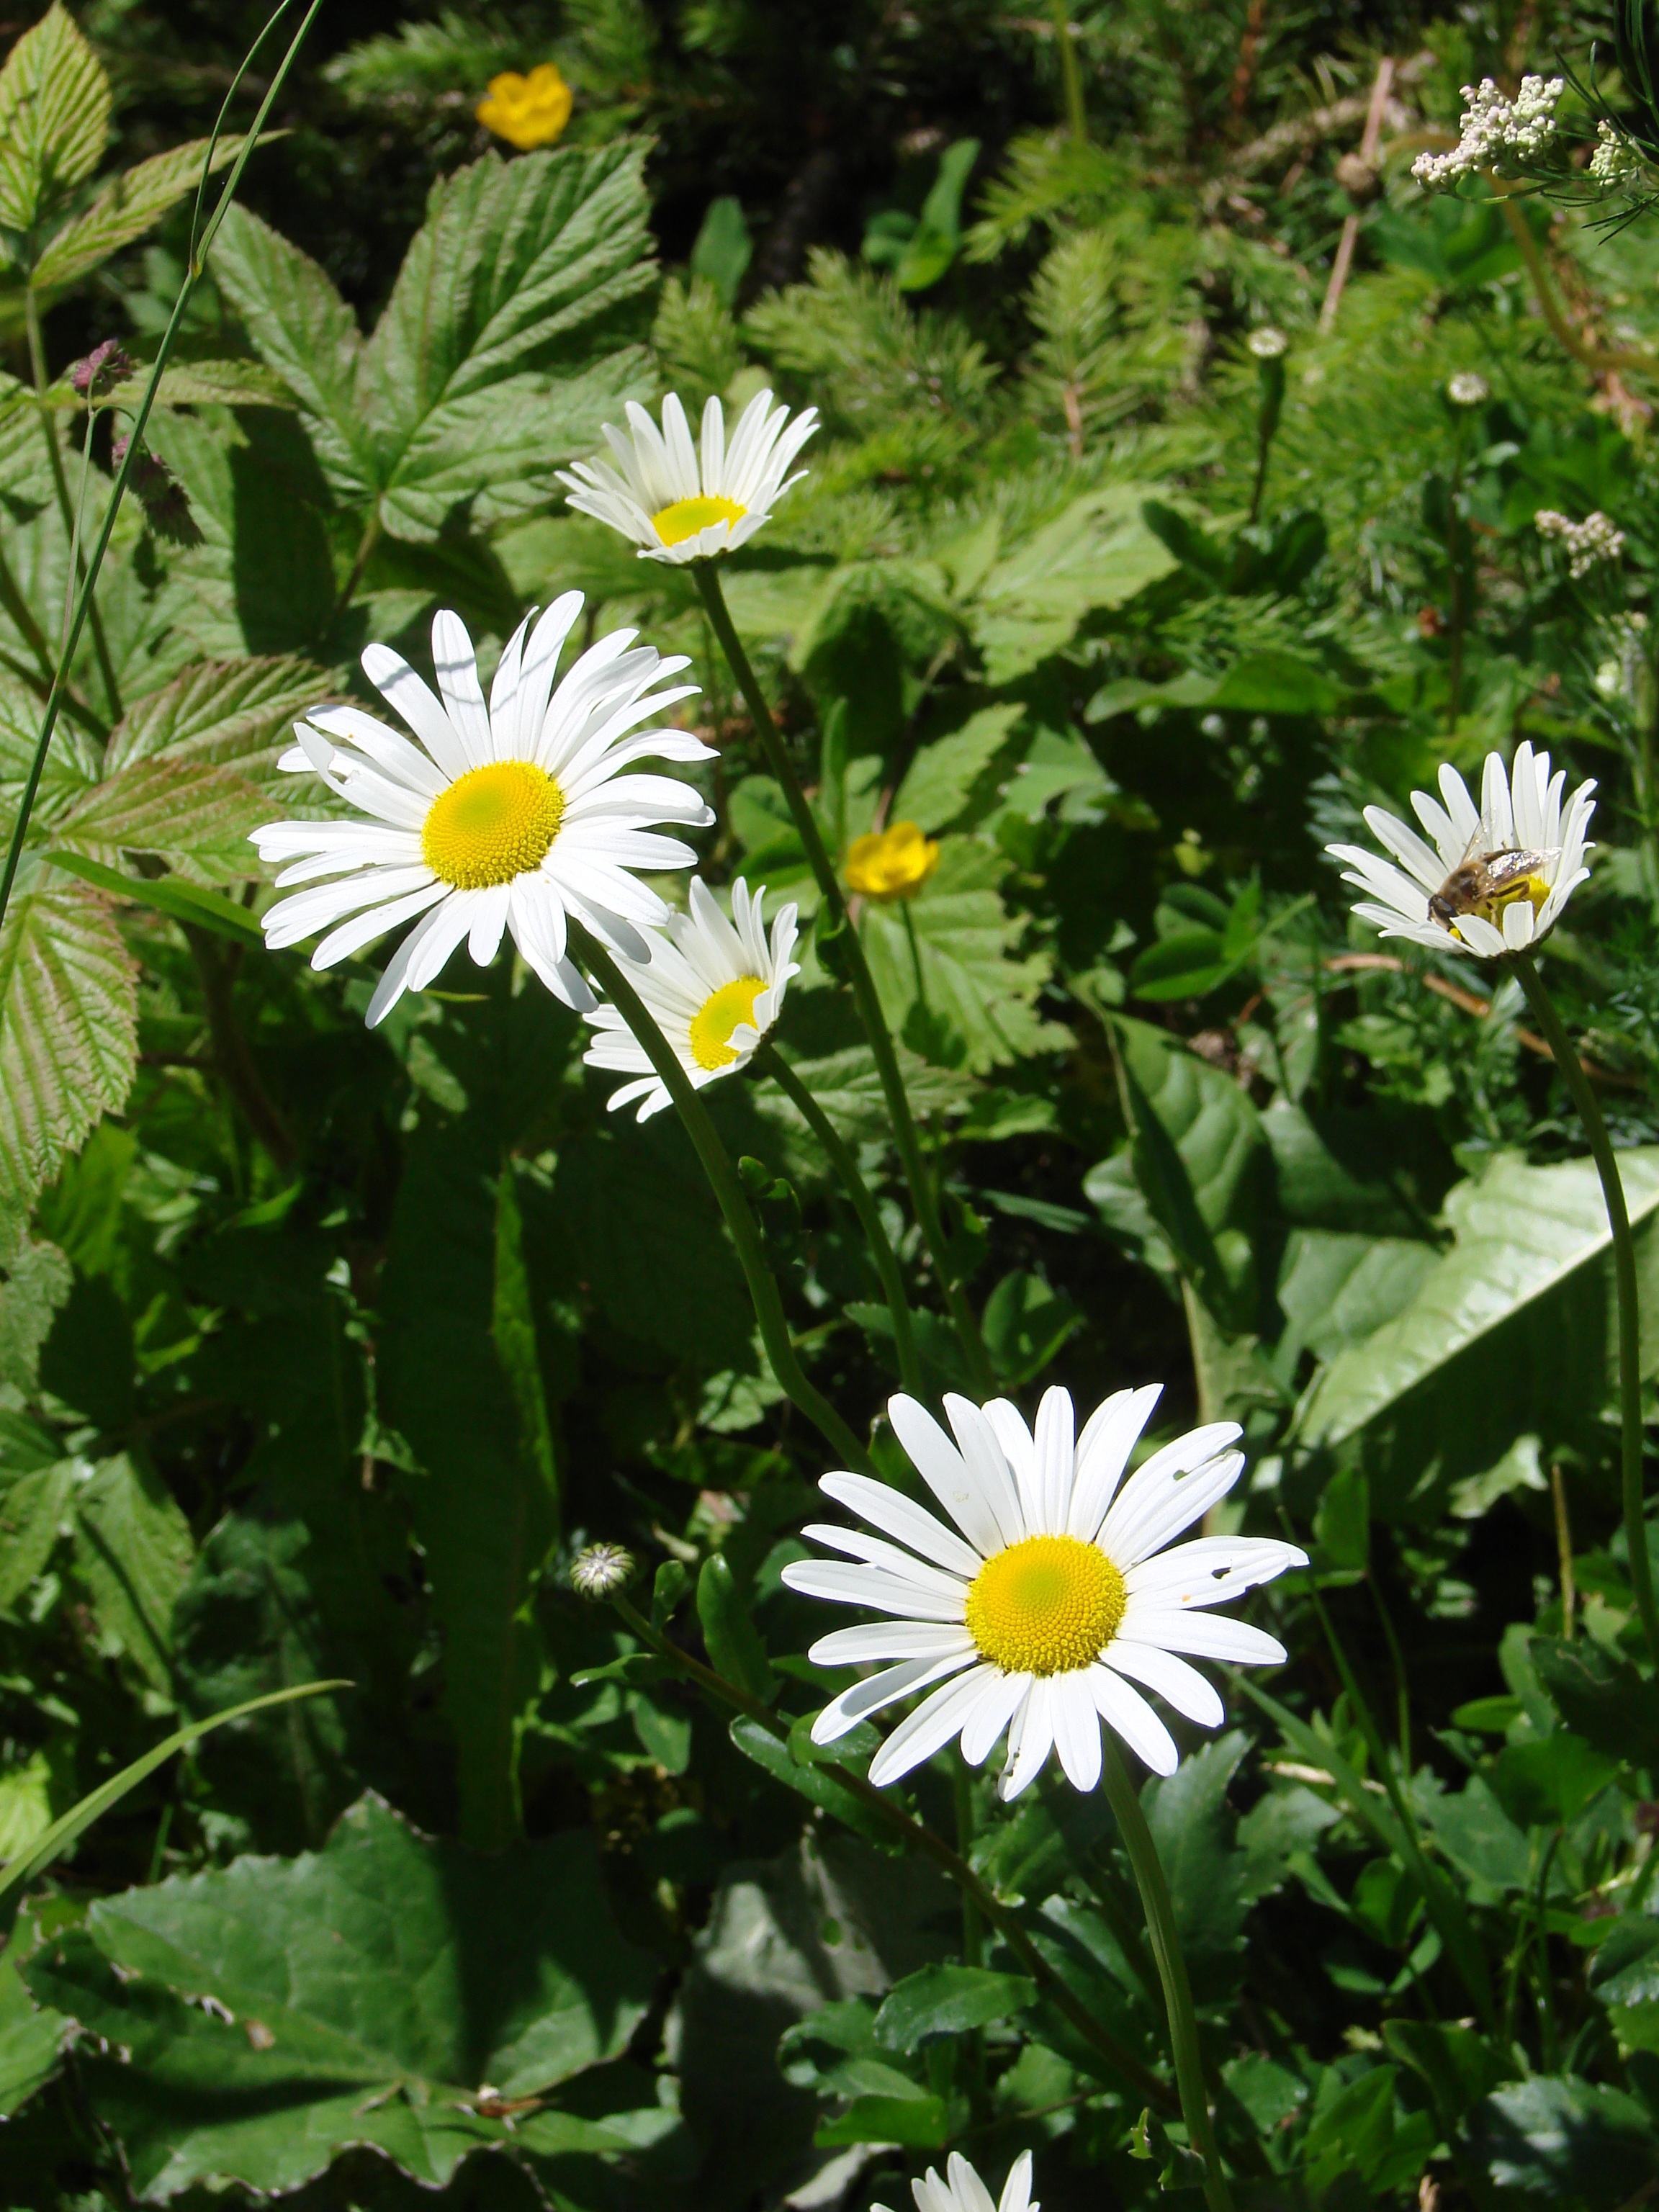
nature, blossom, plant, white, field, meadow, flower, petal, bloom, summer, floral, daisy, bouquet, spring, natural, botany, blooming, colorful, garden, flora, wildflower, chamomile, flowering plant, daisy family, oxeye daisy, annual plant, land plant, chamaemelum nobile, marguerite daisy